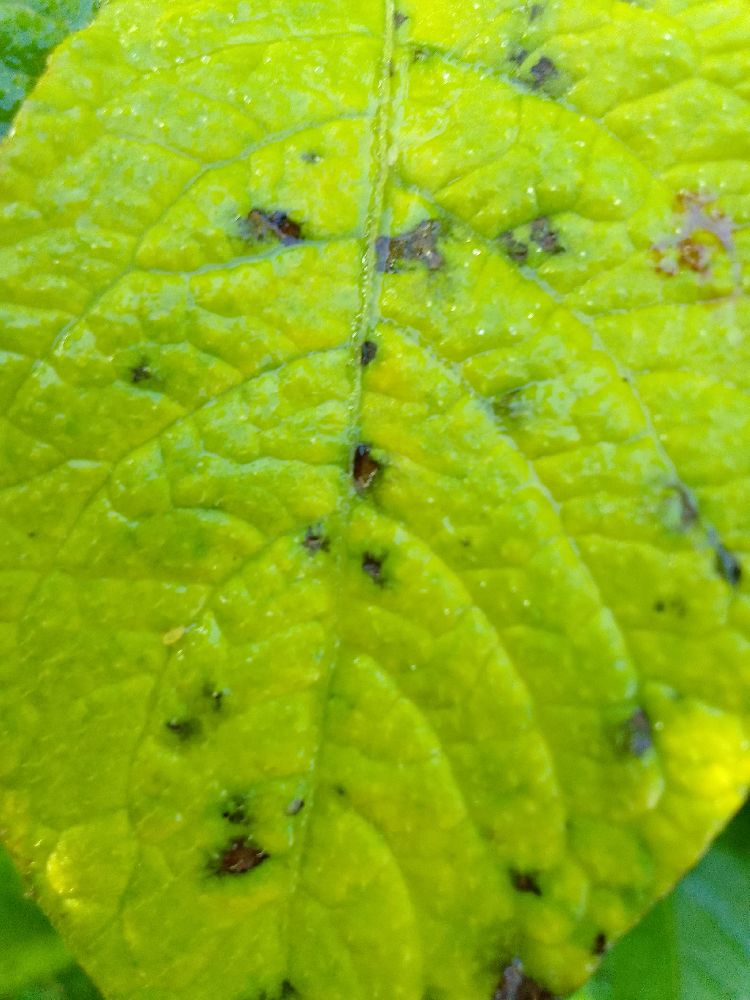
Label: Early blight